Mazha Peyyunnu Maddalam Kottunnu

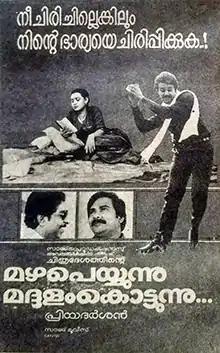
Poster

Mazha Peyyunnu Maddalam Kottunnu is a 1986 Indian Malayalam-language comedy film directed by Priyadarshan and written by Sreenivasan from a story by Jagadish. It stars an ensemble cast led by Mohanlal, Mukesh, Sreenivasan, Jagathi Sreekumar, Maniyanpilla Raju, Kuthiravattam Pappu, and Lissy. Mammootty appears in a brief cameo role. The film was one of the highest-grossing Malayalam films of the year. It is now considered one of the best comedy films in Malayalam cinema. The film was remade in Telugu as "Saradaga Kasepu" (2010) and in Tamil as "Manandhal Mahadevan" (1989).